Traci Brooks

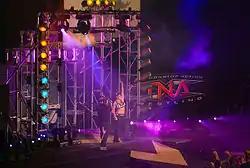
Brooks at Bound for Glory

Traci returned to television on the July 23, 2009, episode of "Impact!". During an interview with Lauren, she announced that had taken time off TNA to work on some projects in Hollywood and she was returning as the referee for a Knockout battle royal later that evening. The winner of the battle royal would receive $50,000 and spot in The Main Event Mafia. As the match wound down to Tara and Awesome Kong as the final two participants, Brooks revealed that she was actually a participant in the match and tossed both women out of the ring. Upon winning the match, Traci turned villainous and became a member of the Main Event Mafia. On the following Impact, Traci cemented herself as a villainess during an interview with Lauren in which she denounced TNA for not giving her a spot on television, explaining her absence. On August 27 episode of "Impact", Traci competed in the TNA Knockout Tag Title tournament teaming with Sharmell to represent The Main Event Mafia, but they lost in the first round of the tournament to Awesome Kong and Raisha Saeed. On the October 1 edition of "Impact!", Traci was defeated by Christy Hemme in a "Battle of the Playboy Models" match. After the match, the villainous Traci attacked Christy. The following episode of "Impact", Brooks teamed up with Alissa Flash and The Beautiful People (Velvet Sky and Madison Rayne) to defeat Taylor Wilde, Sarita, Hemme and Hamada in an elimination match.